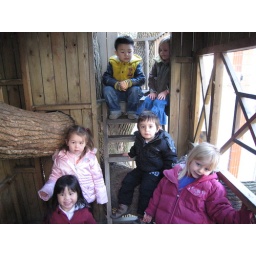
Some of my students in the tree house on the playground.